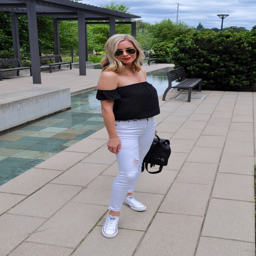
off the shoulder top , sneakers , white pants and orange lipstick .